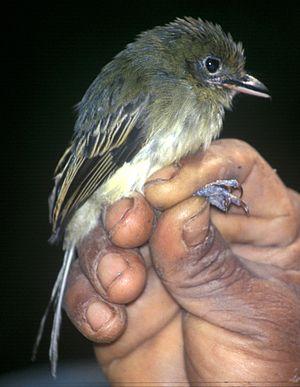
Rhynchocyclus est un genre de passereaux de la famille des Tyrannidés. Il se trouve à l'état naturel dans le Nord de l'Amérique du Sud et en Amérique centrale.